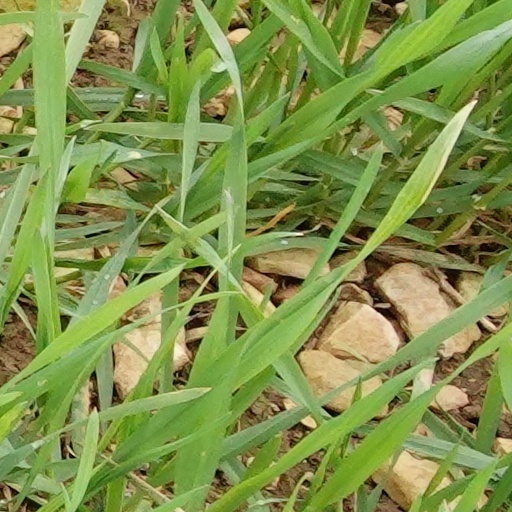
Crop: wheat